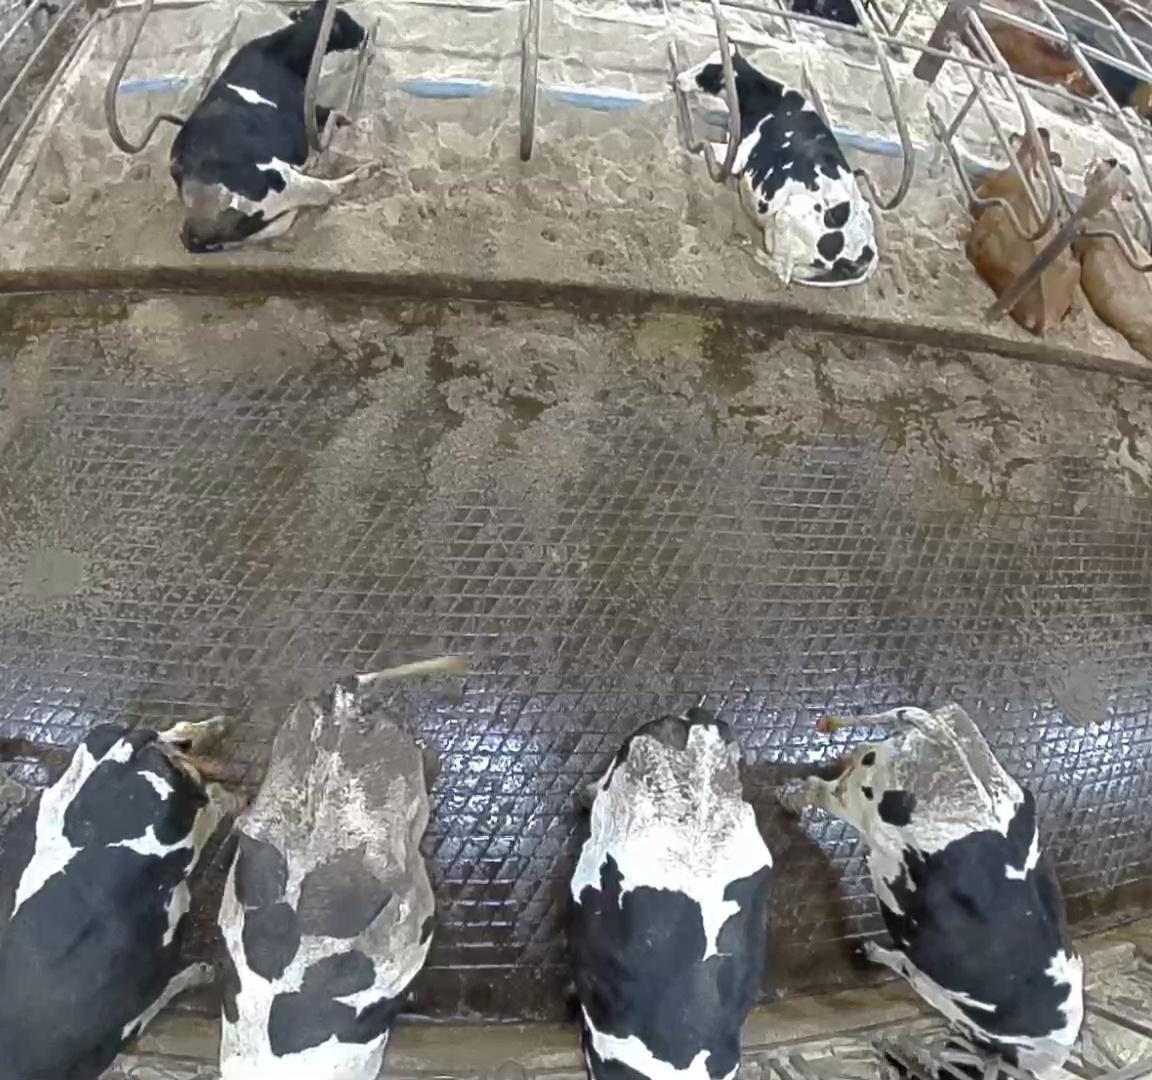
Number of cows: 9